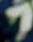
Number: 7